9th Colonial Infantry Division

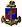
Unit insignia

The 9th Colonial Infantry Division was a French Army formation which fought in World War II.